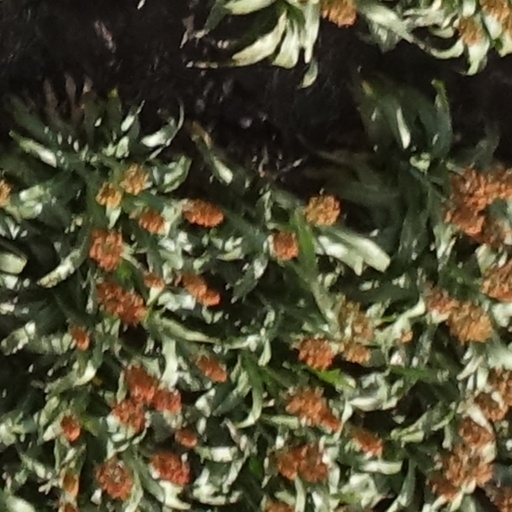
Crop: sorghum